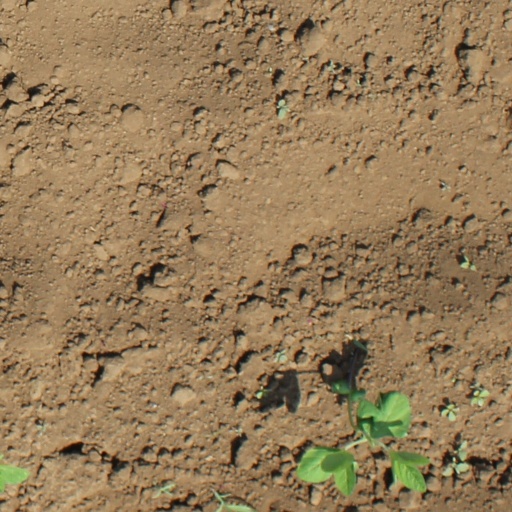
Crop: soybean